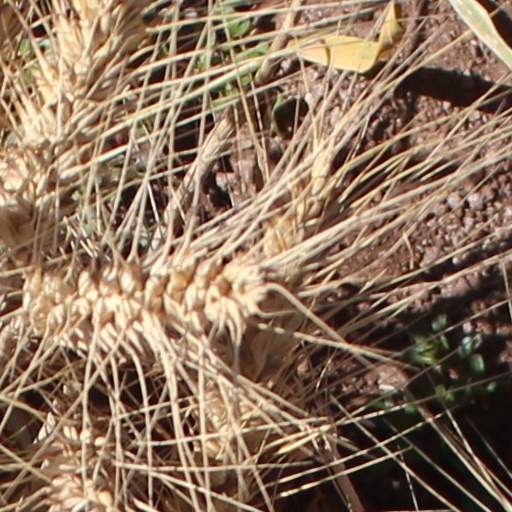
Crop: wheat